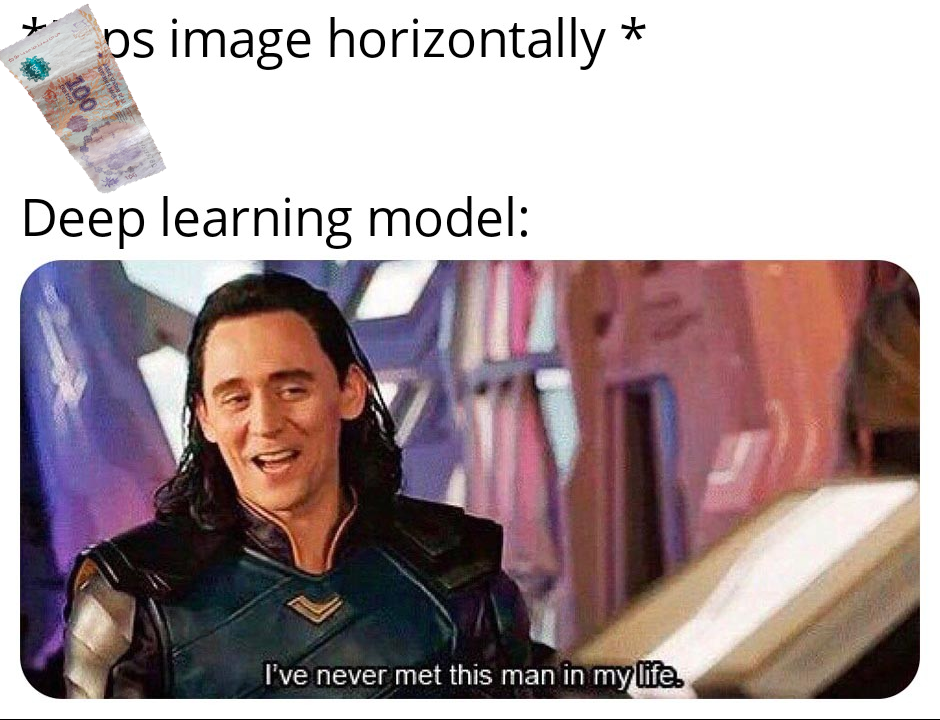
Denominación: 100